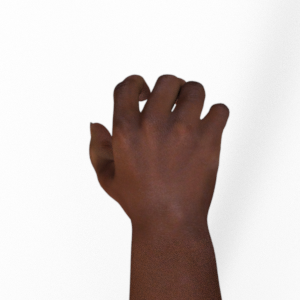
Label: rock